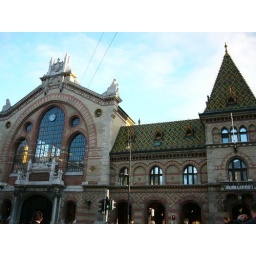
like us tradition market but it is very clear.There are three floor in this build.